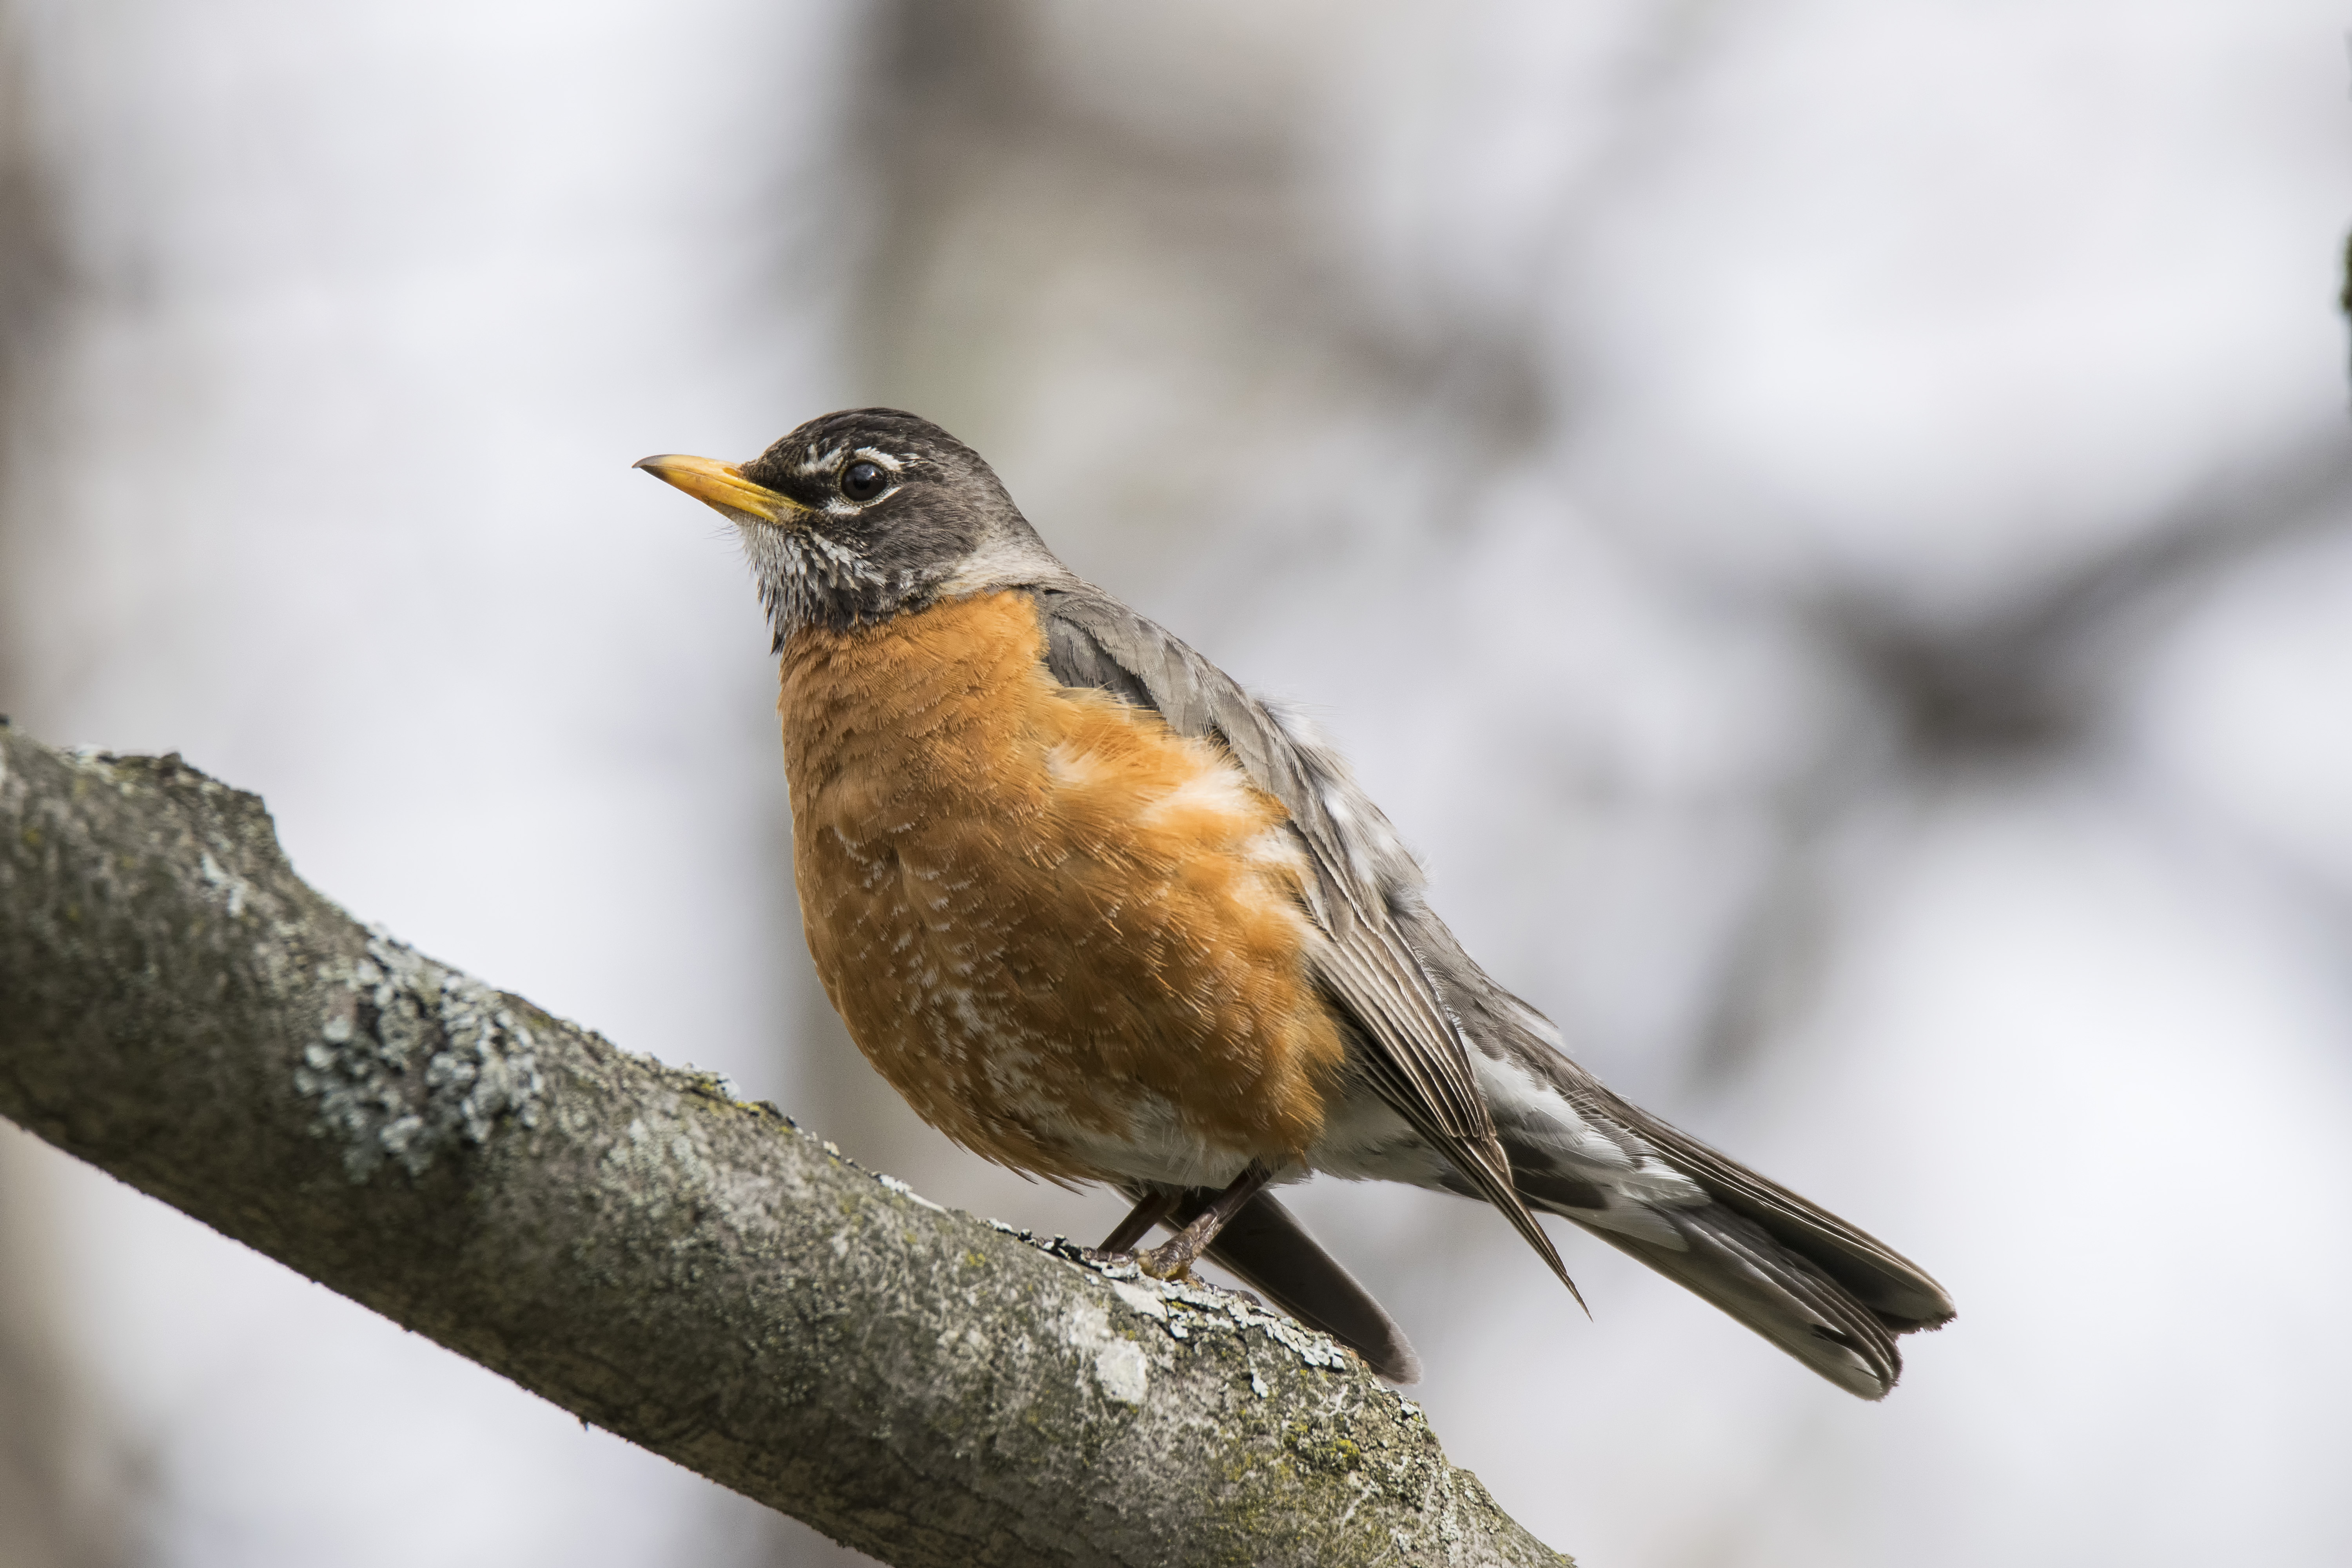
nature, branch, bird, wildlife, beak, robin, fauna, close up, american, canada, vertebrate, quebec, finch, blackbird, sherbrooke, oiseau, damrique, merle, brambling, old world flycatcher, perching bird, emberizidae, european robin